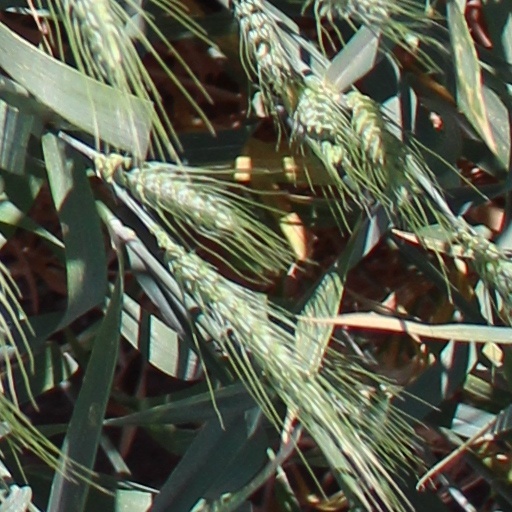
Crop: wheat